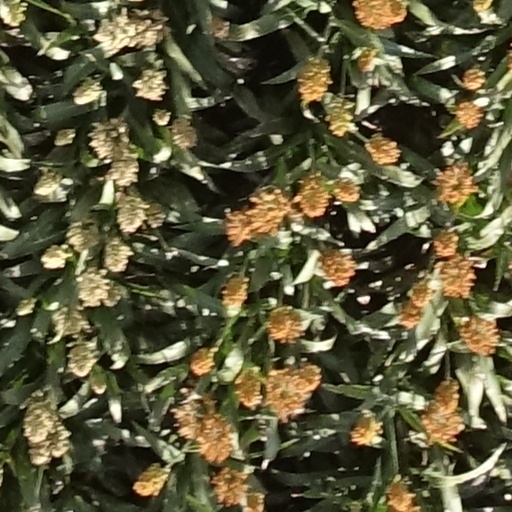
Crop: sorghum